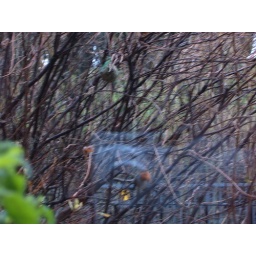
robin in tree through window